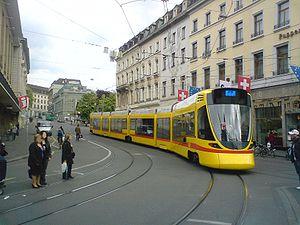
Tram Tango BLT de la ligne 17 allant vers Ettingen à Barfüsserplatz (Place des pieds-nus). C'est le premier jour de sa mise en service.
La ligne 17 du tramway de Bâle est l'une des lignes du tramway de Bâle en Suisse.